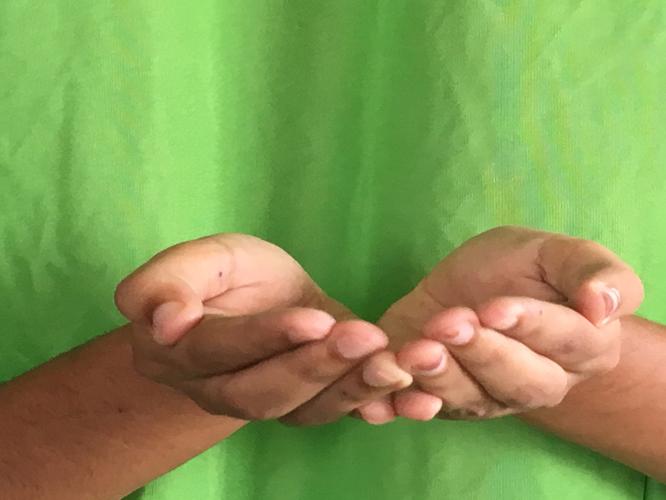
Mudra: Pushpaputa
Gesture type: double_hand